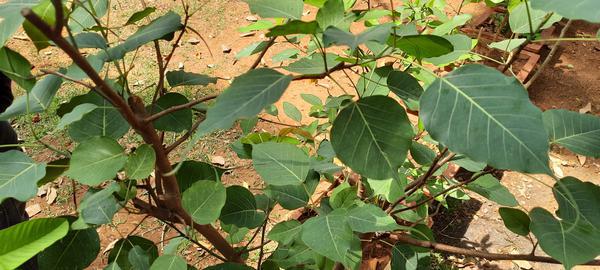
Plant: Arali